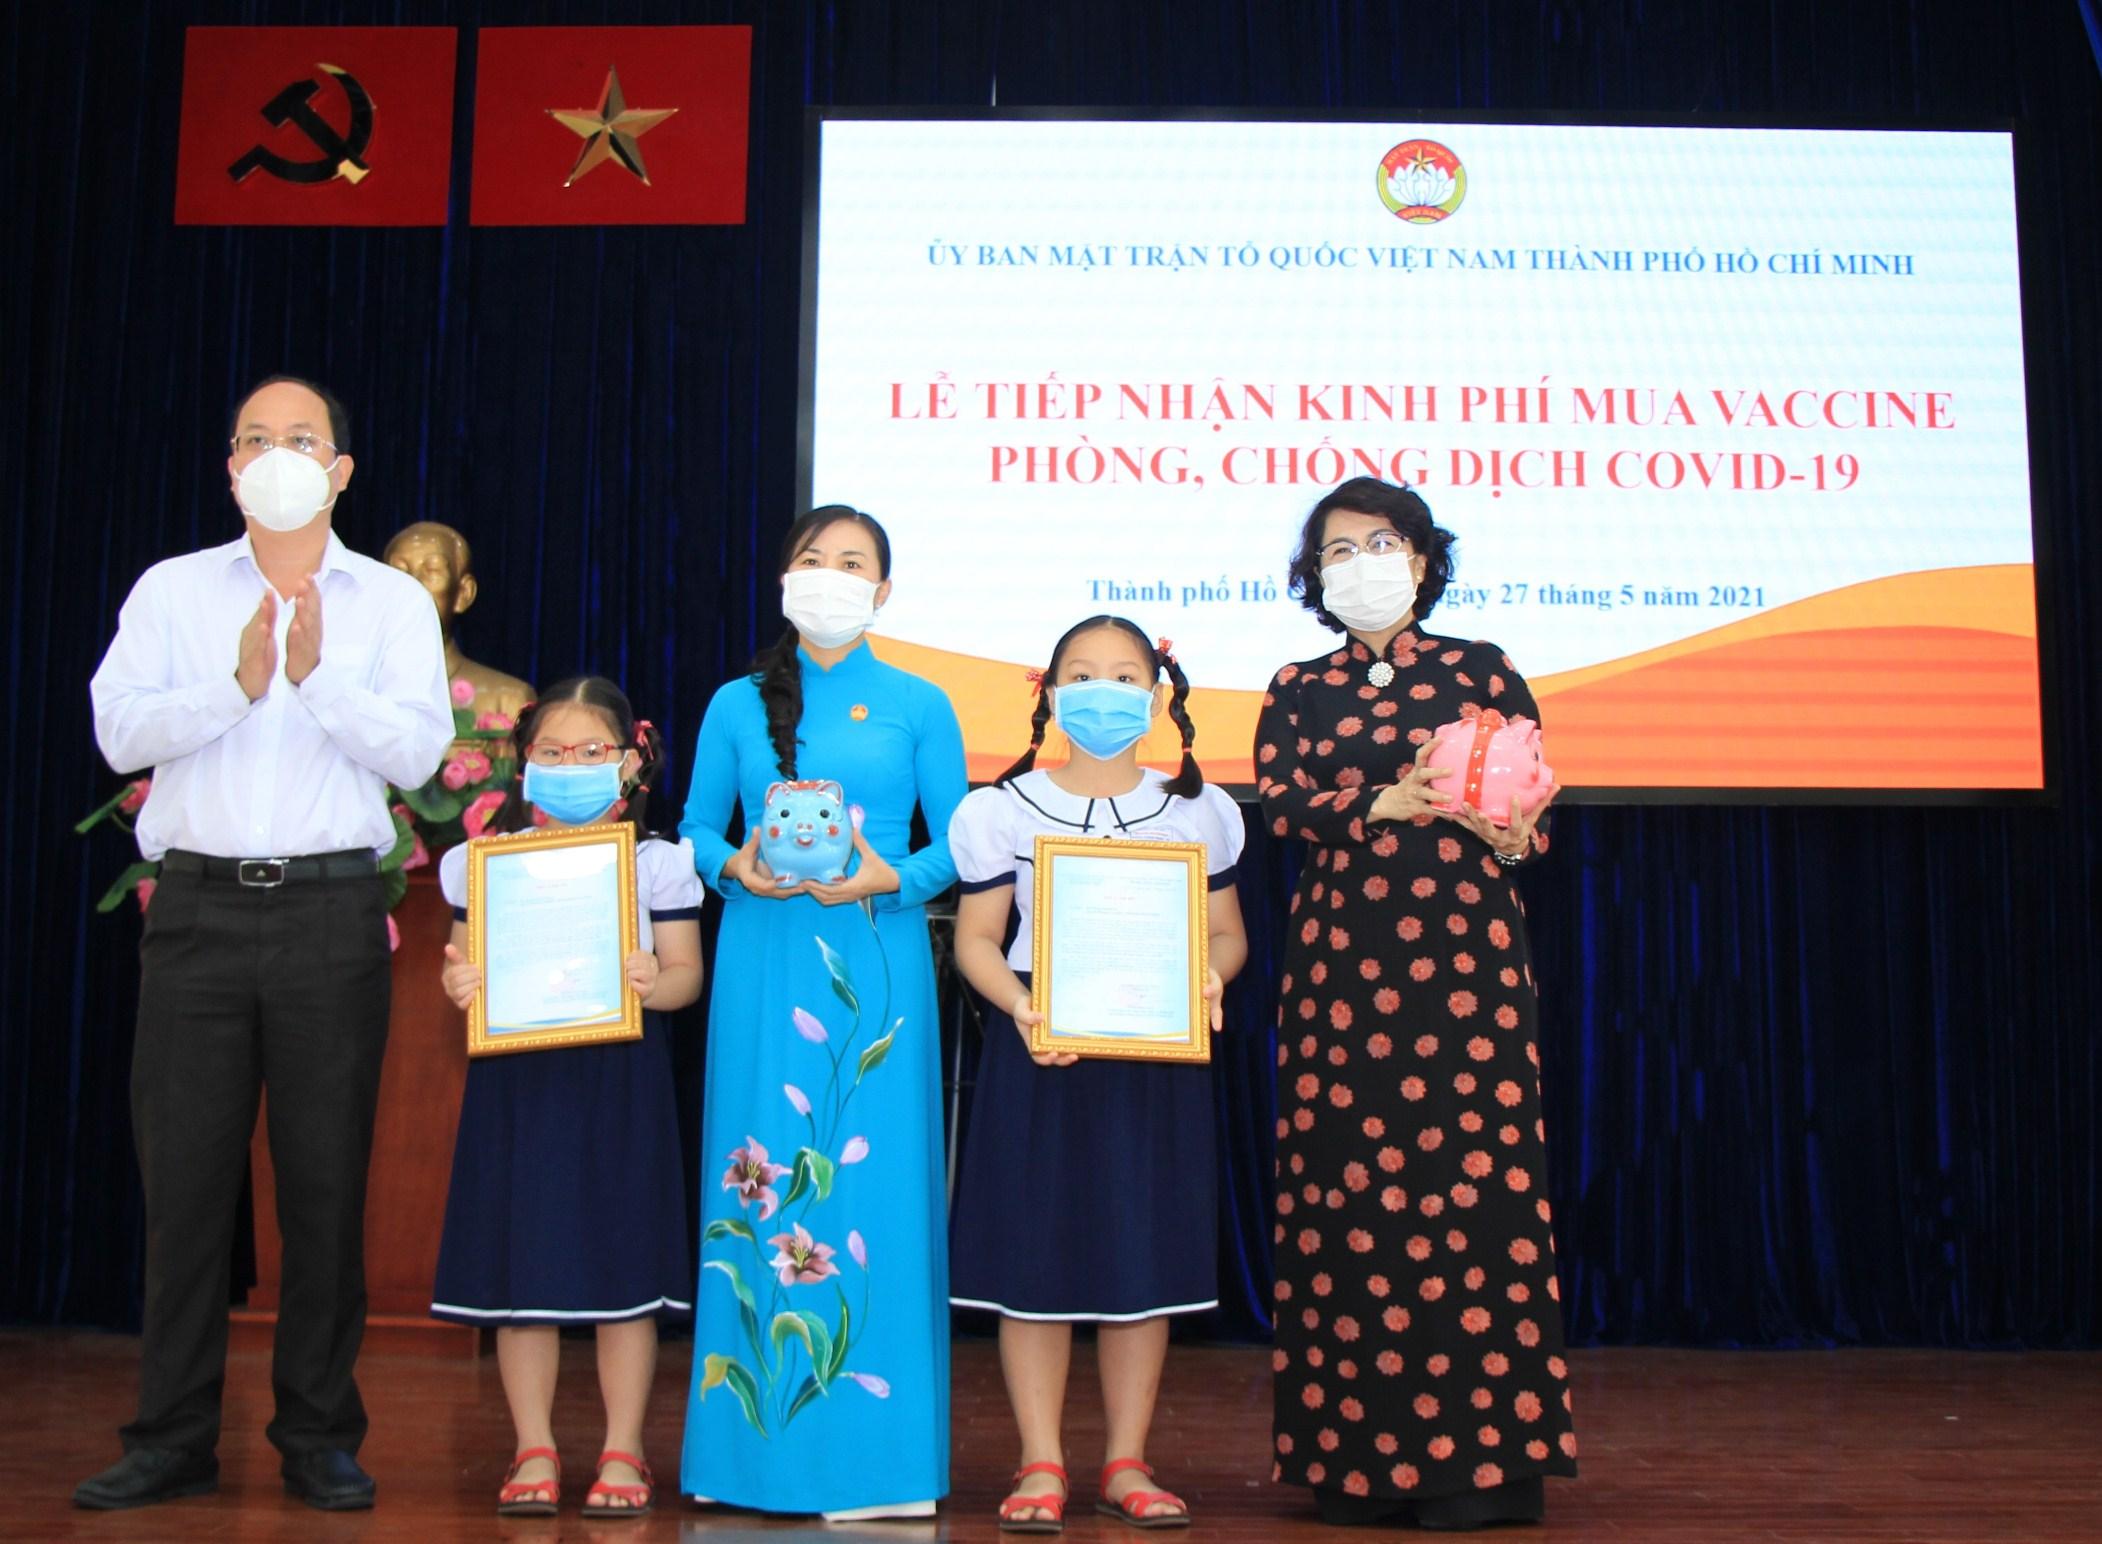
có hai lá cờ xuất hiện ở góc trái phía trên của sân khấu